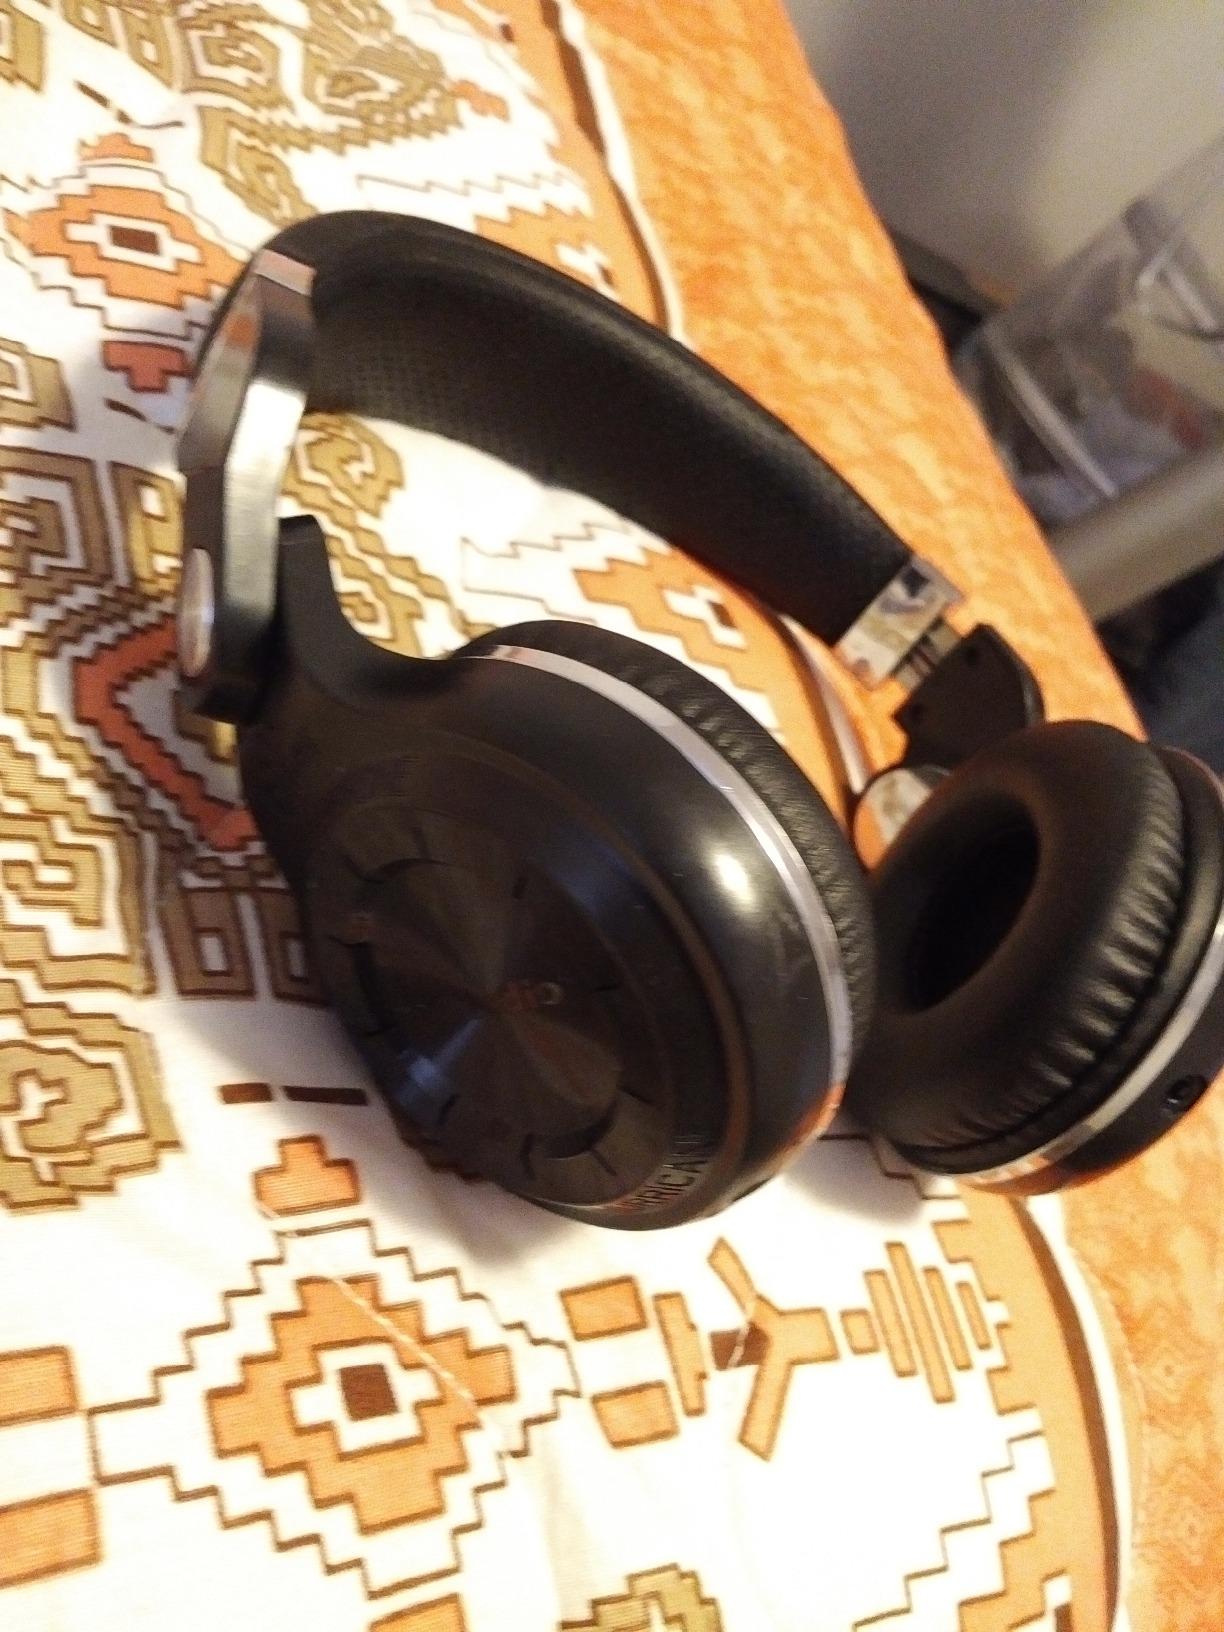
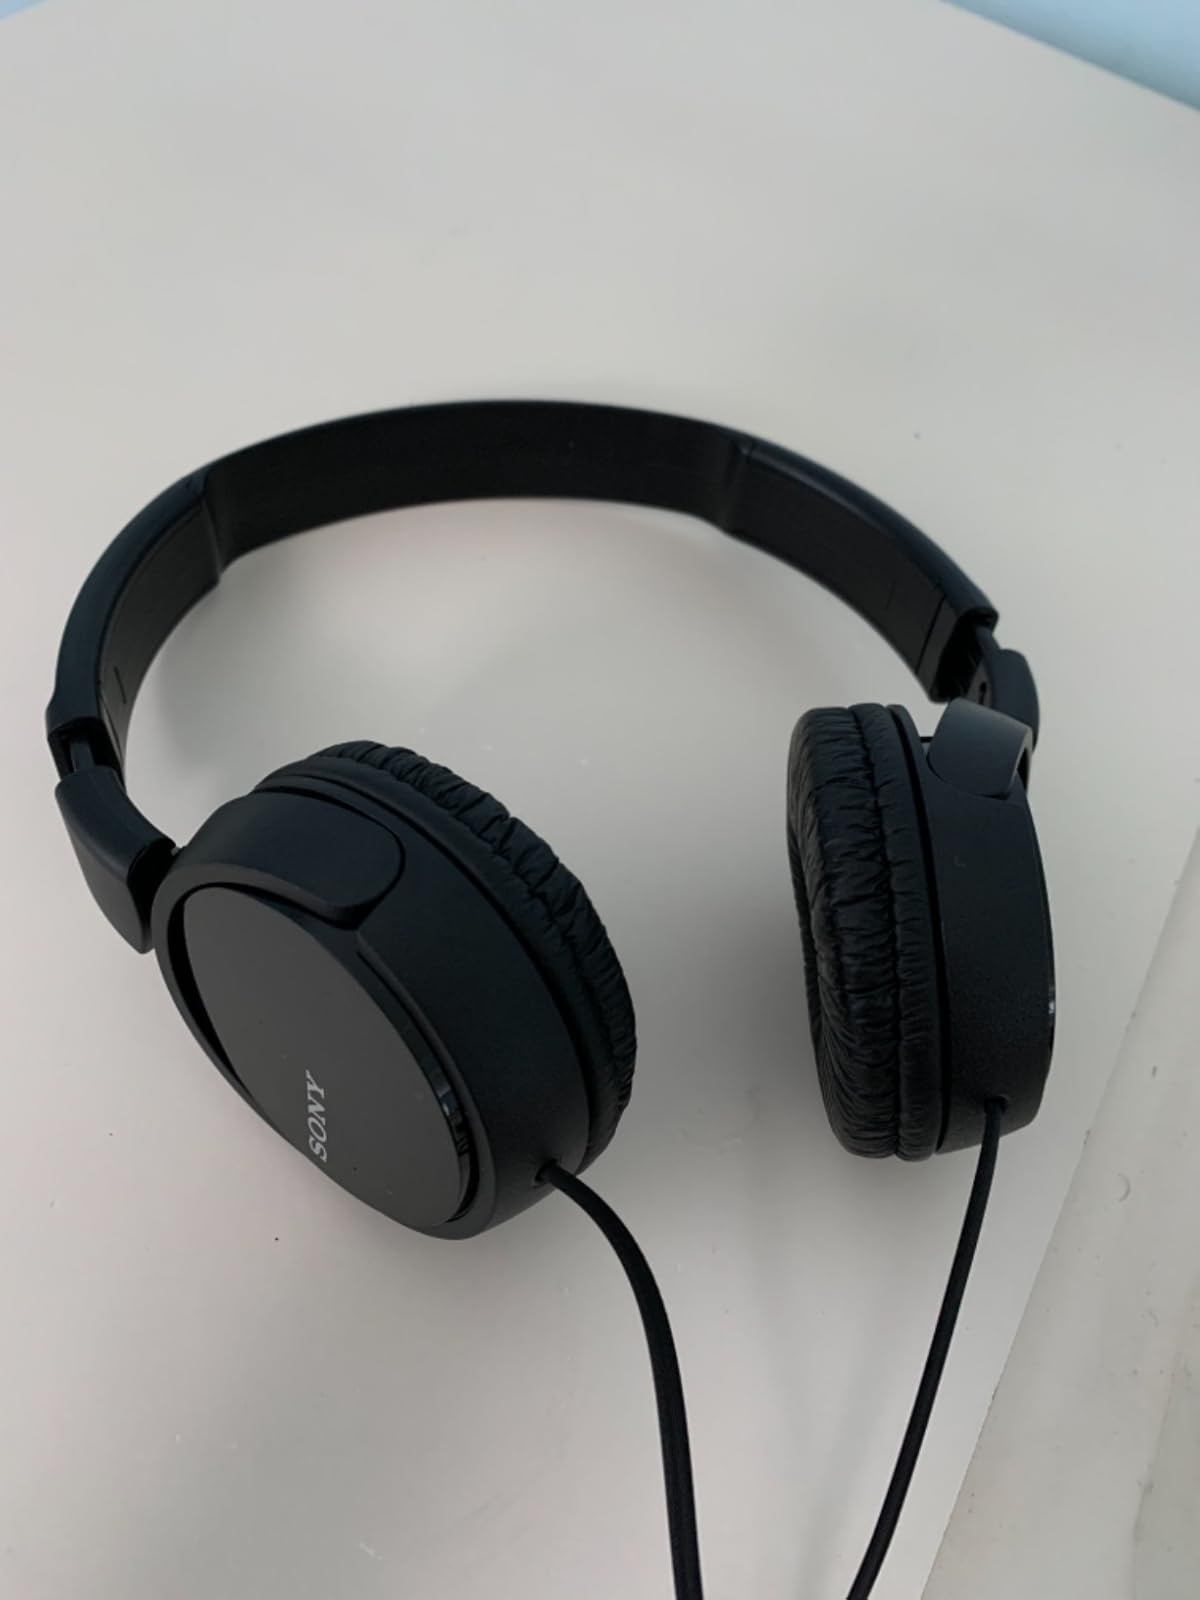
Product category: headphones
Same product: no